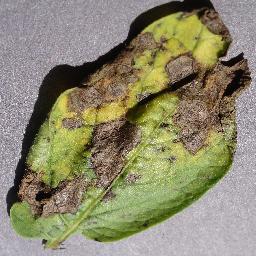
Label: Potato___Early_blight